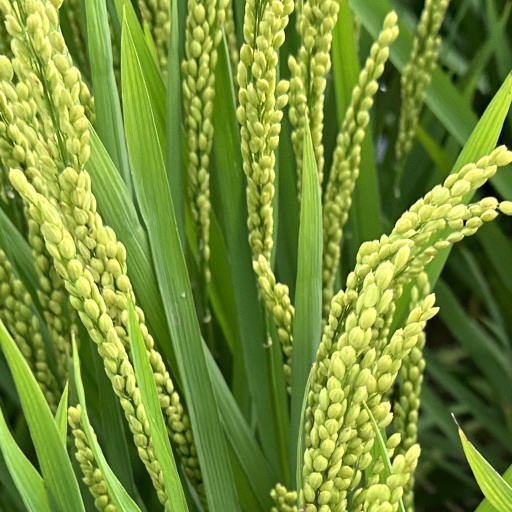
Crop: rice